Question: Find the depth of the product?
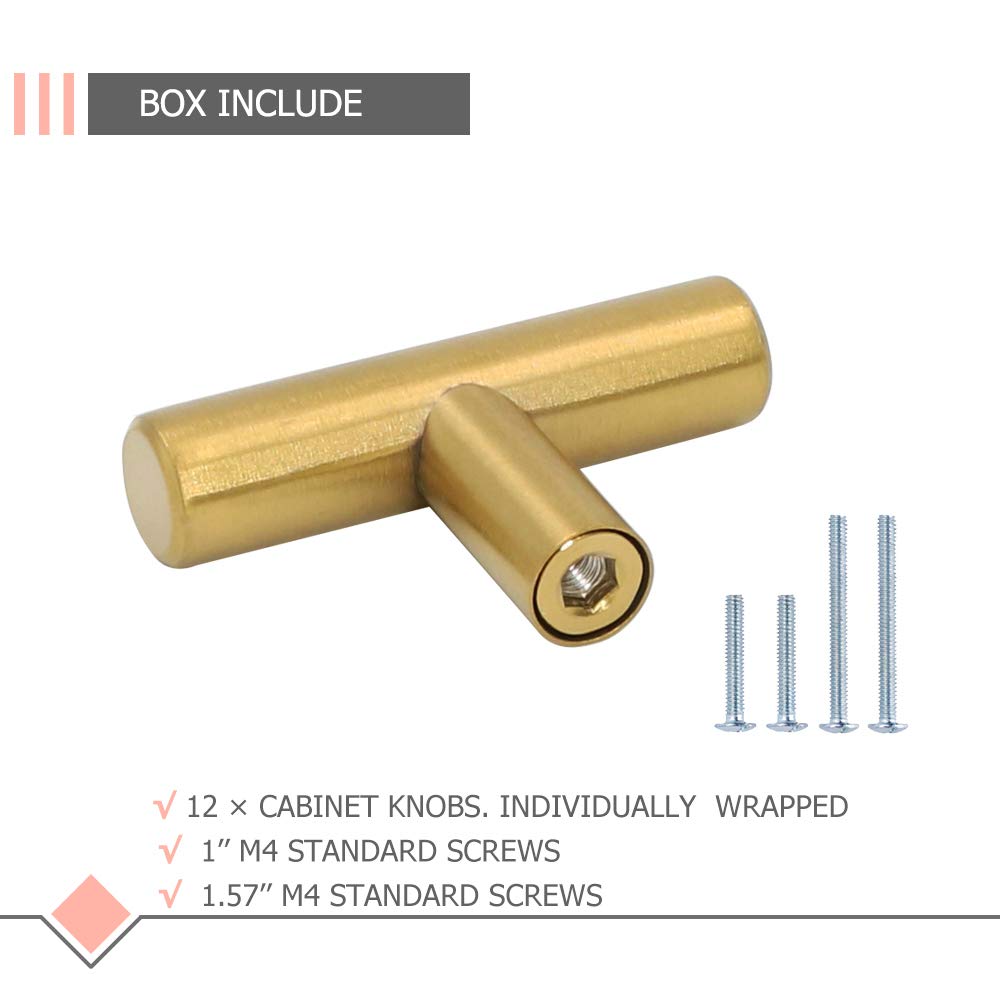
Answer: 12.0 inch